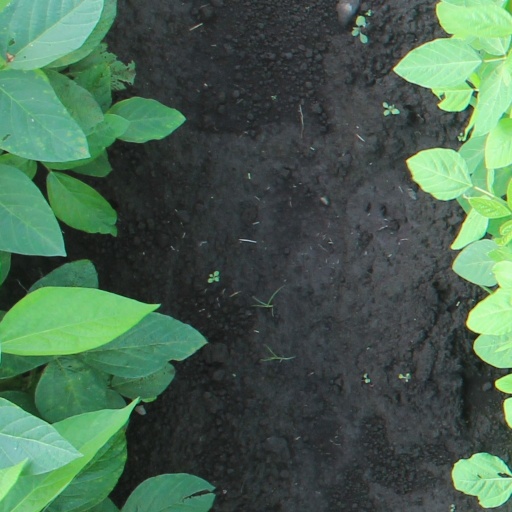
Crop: soybean